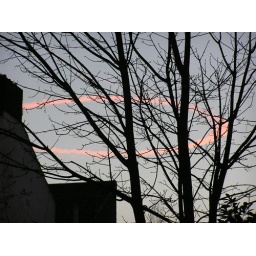
This red circle just appeared in the sky over Norwich one evening, we have no idea what caused it!